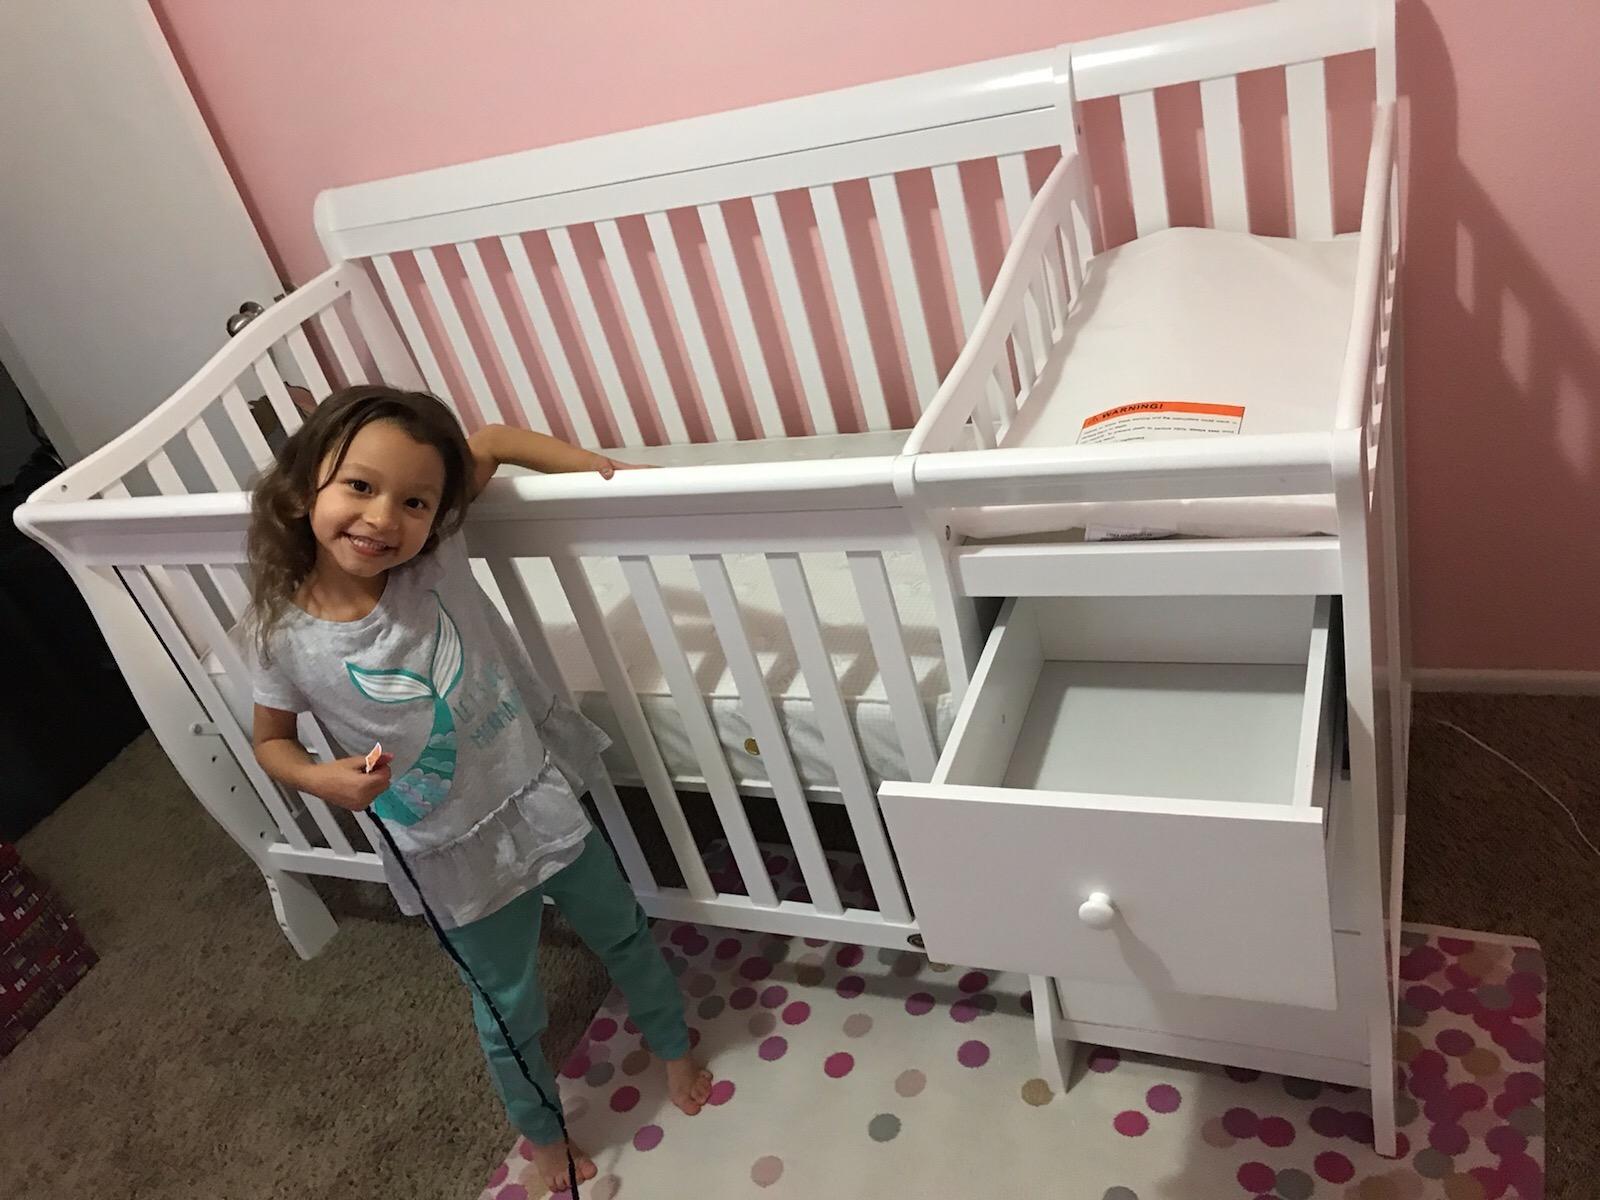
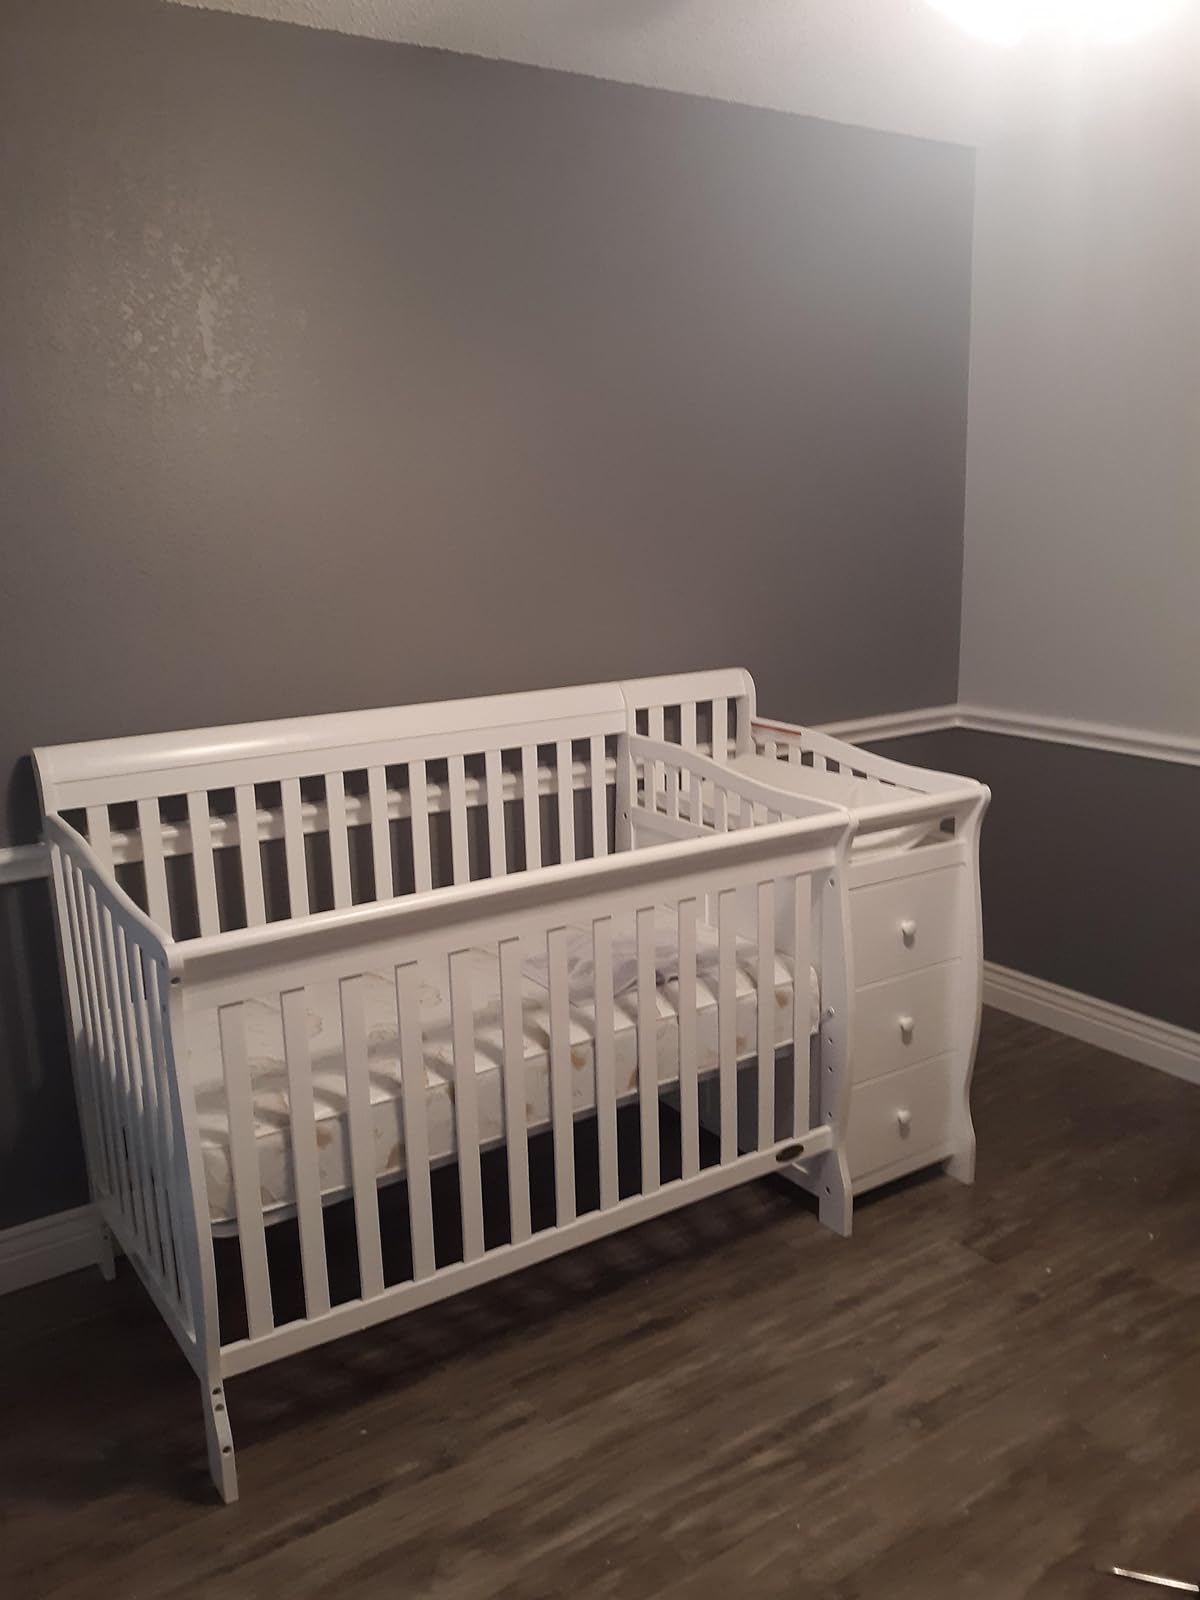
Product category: products_crib
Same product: yes